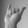
ASL letter: Y